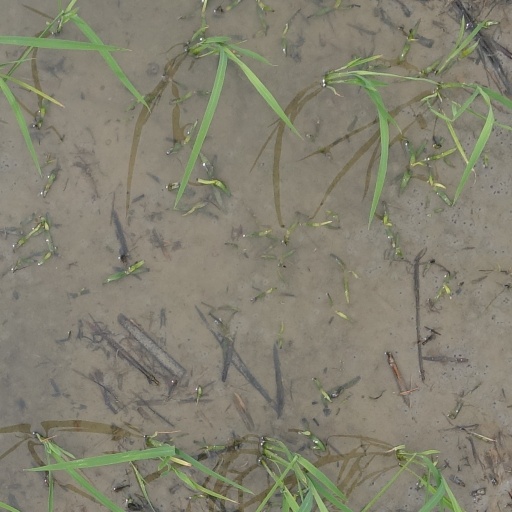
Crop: rice